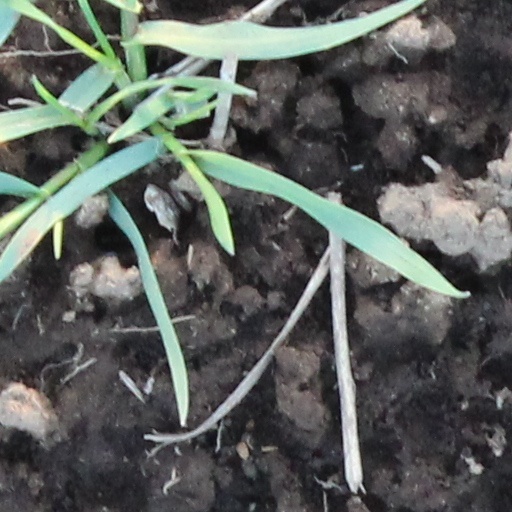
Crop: wheat